University of Miami

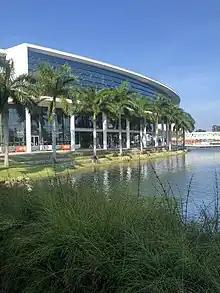
Shalala Student Center overlooking Lake Osceola on the University of Miami campus, in September 2020

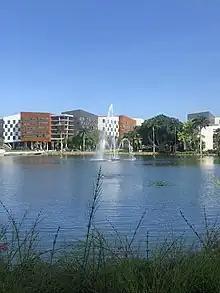
Lakeside Village, a University of Miami residential complex of 25 interconnected buildings, with Lake Osceola in the foreground, in September 2020

The University of Miami's main campus spans in Coral Gables, southwest of Downtown Miami. Most of the university's academic programs are based on its main Coral Gables campus, which houses eight schools and two colleges, including the Frost School of Music, Herbert Business School, and the University of Miami School of Law. The campus has over of building space valued in excess of $657 million. Lake Osceola, a man-made freshwater lake developed in the late 1940s, is located at the center of campus.